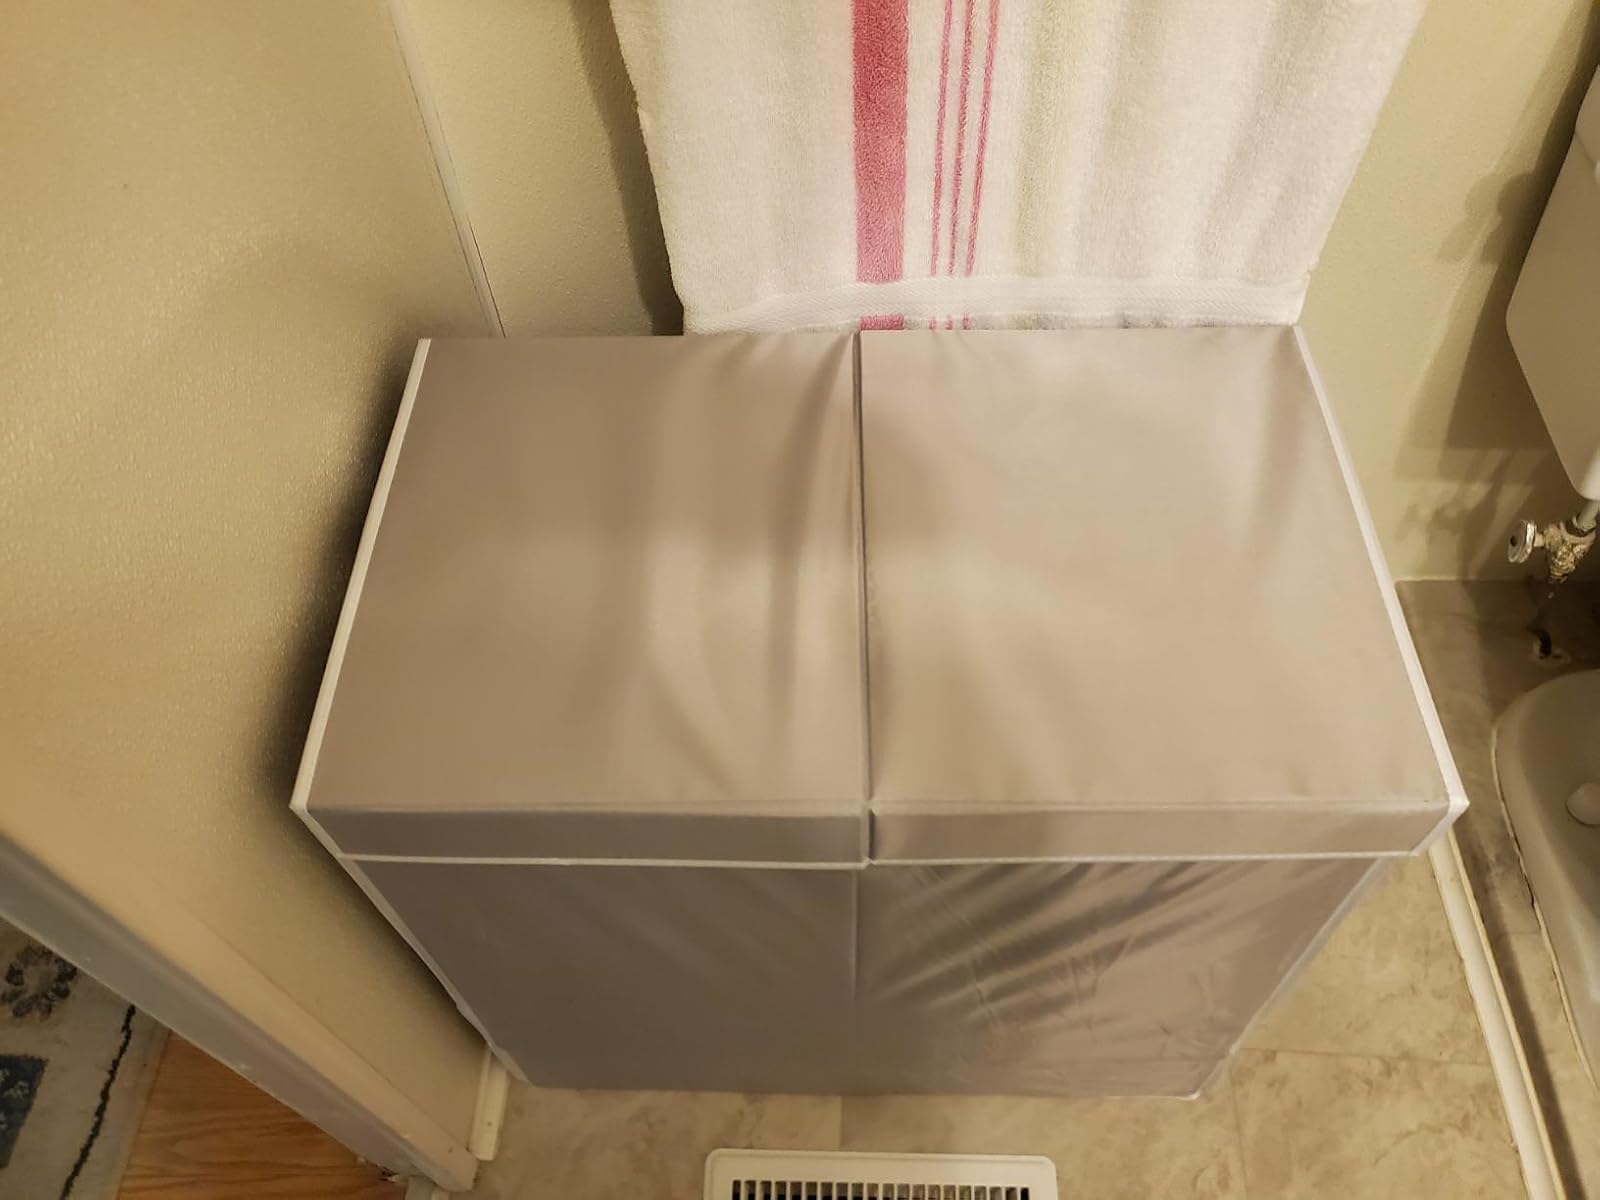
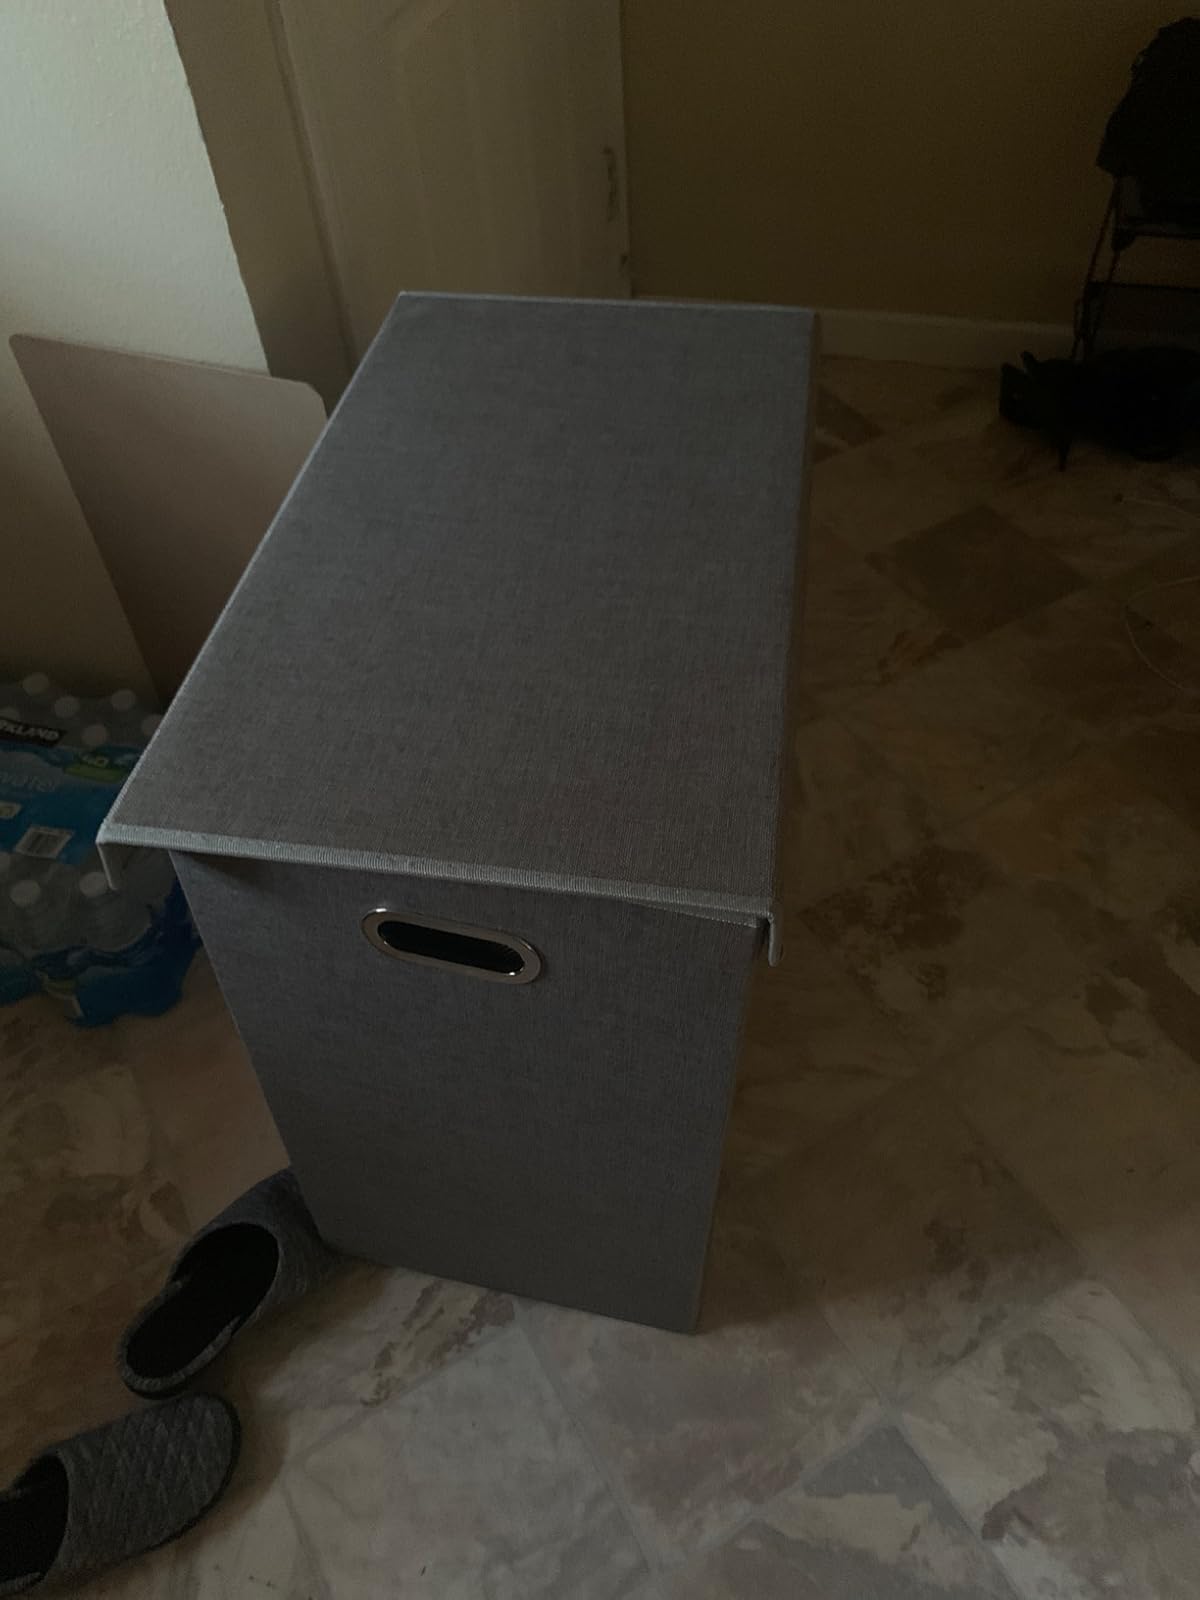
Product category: items_hamper
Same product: no